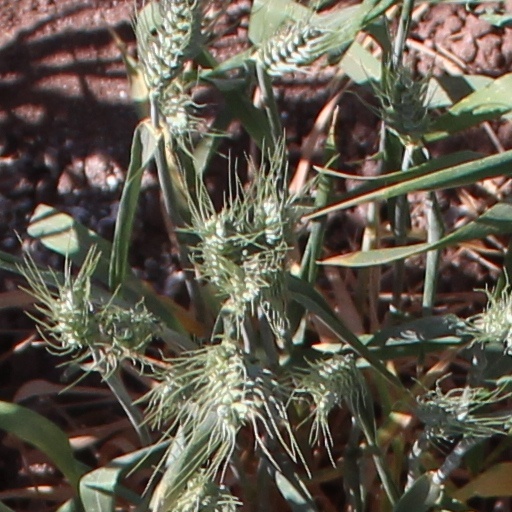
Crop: wheat